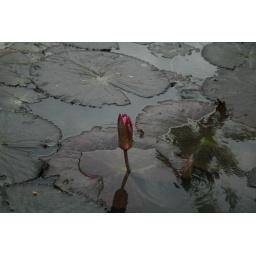
a pink water lily in a scenic spot of S Vietnam